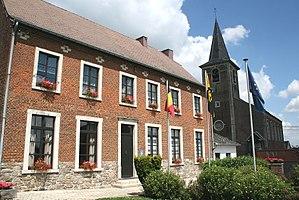
Incourt Belgique, , la maison communale et l'église Saint-Pierre (1780).